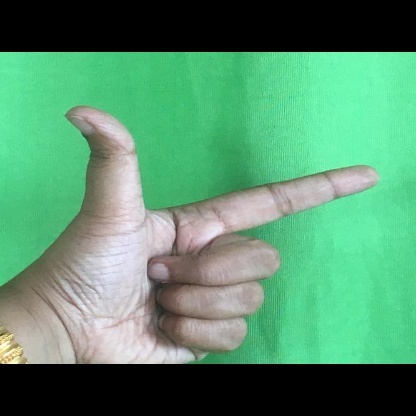
Mudra: Chandrakala